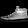
Label: Sneaker